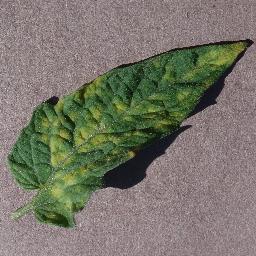
Label: Tomato___Leaf_Mold